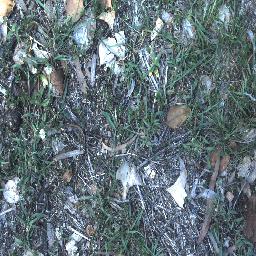
Label: negative